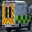
Label: ambulance